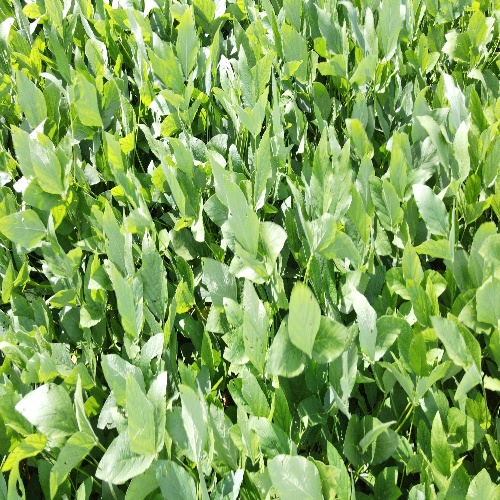
Label: Caterpillar